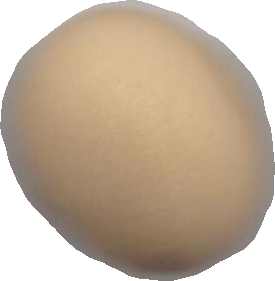
Variety: Dega